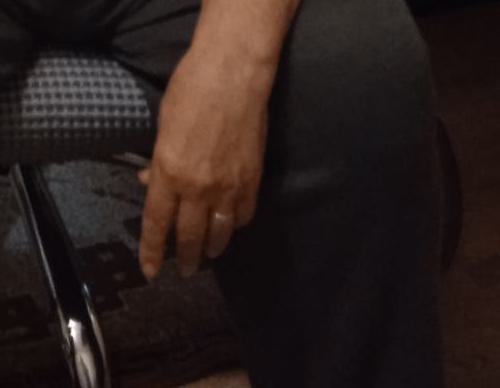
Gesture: no_gesture